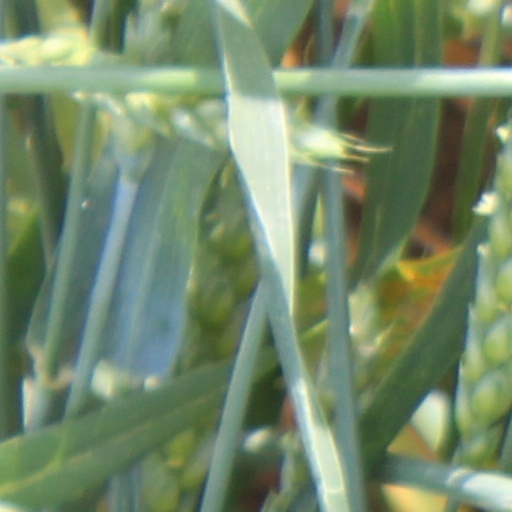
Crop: wheat